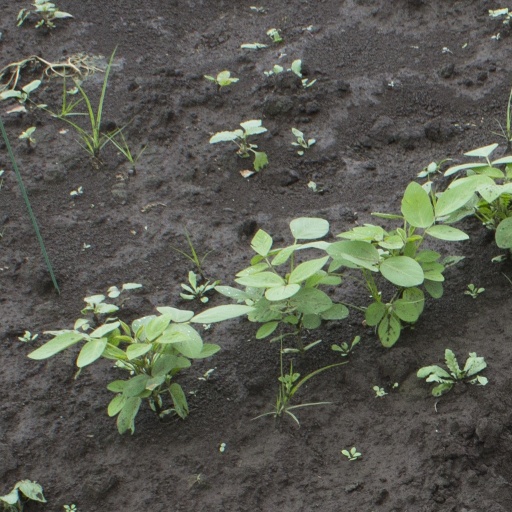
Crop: soybean